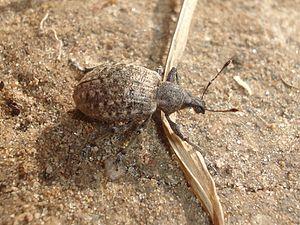
Liophloeus est un genre de coléoptères de la famille des Curculionidae, classé dans les Entiminae.